Gunston Hall

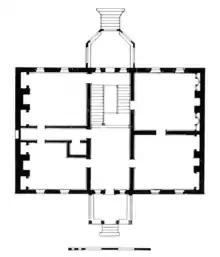
Plan of Gunston Hall as it appeared in the early 20th century, prior to restoration

Pamela Cunningham Copeland, American horticulturist and historic preservationist, made a significant contribution to the restoration of Gunston Hall in her role as first regent of the Board of Regents of Gunston Hall for the National Society Colonial Dames of America. Copeland led successful efforts to restore its historic gardens, acquire period furniture for the main house, and led efforts to reunite Mason family descendants to support the historic site. She was also the coauthor of "The Five George Masons... Patricians and Planters of Virginia and Maryland" in 1975.